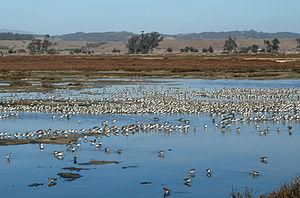
L'Elkhorn Slough est un estuaire américain dans le comté de Monterey, en Californie. Il constitue un site Ramsar depuis le 25 juin 2018.